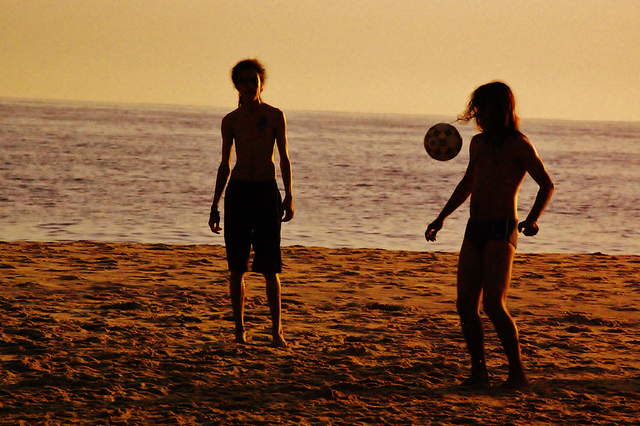
một người đàn ông đang nhìn quả bóng ở trên không